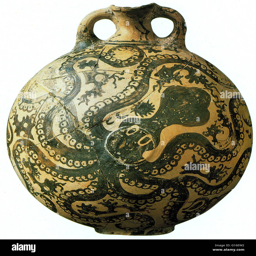
the sea was a recurring theme in the art , reflecting the important role that it played in everyday